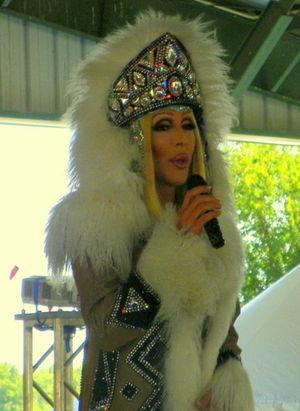
RuPaul's Drag Race: All Stars est une émission de télé-réalité de compétition américaine dérivée de RuPaul's Drag Race et produite par World of Wonder, dans laquelle RuPaul, présentateur et mentor, invite d'anciennes candidates de RuPaul's Drag Race afin de concourir dans le but de gagner leur place dans le Drag Race Hall of Fame.
Chad Michaels est une drag queen américaine connue pour être sosie de la chanteuse Cher, ainsi que finaliste de la saison 4 de RuPaul's Drag Race et gagnante de la première saison de RuPaul's All Stars Drag Race.